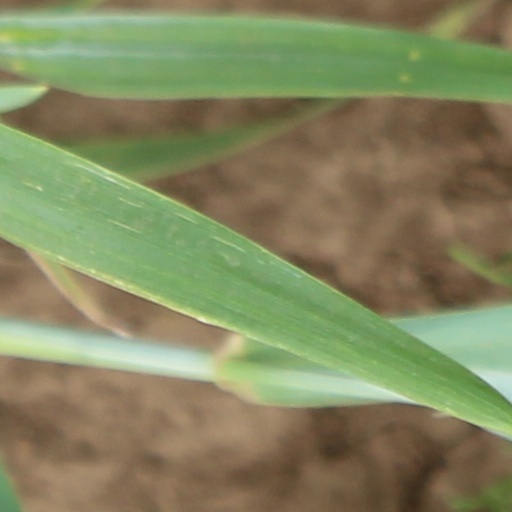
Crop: wheat